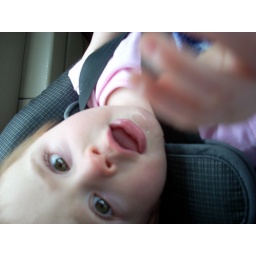
baby in the car seat